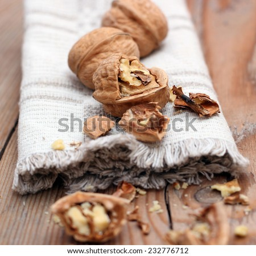
walnuts and napkin on a wooden table .